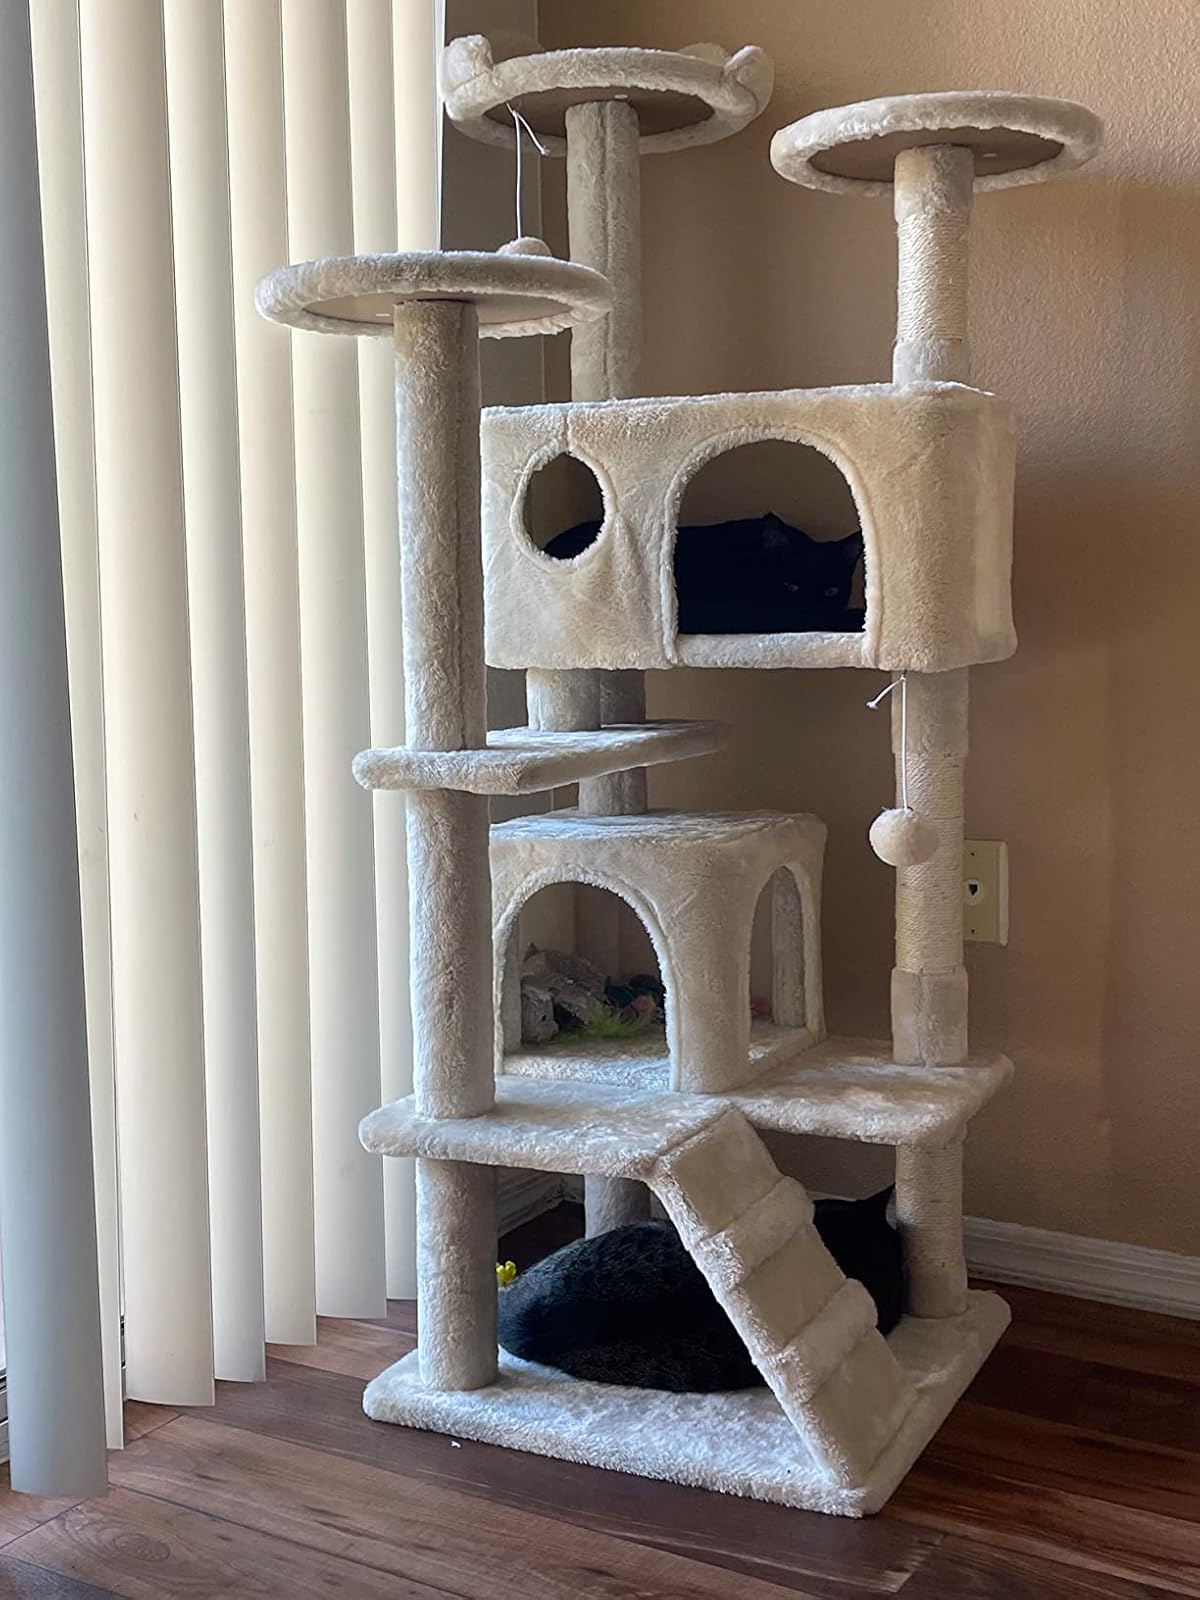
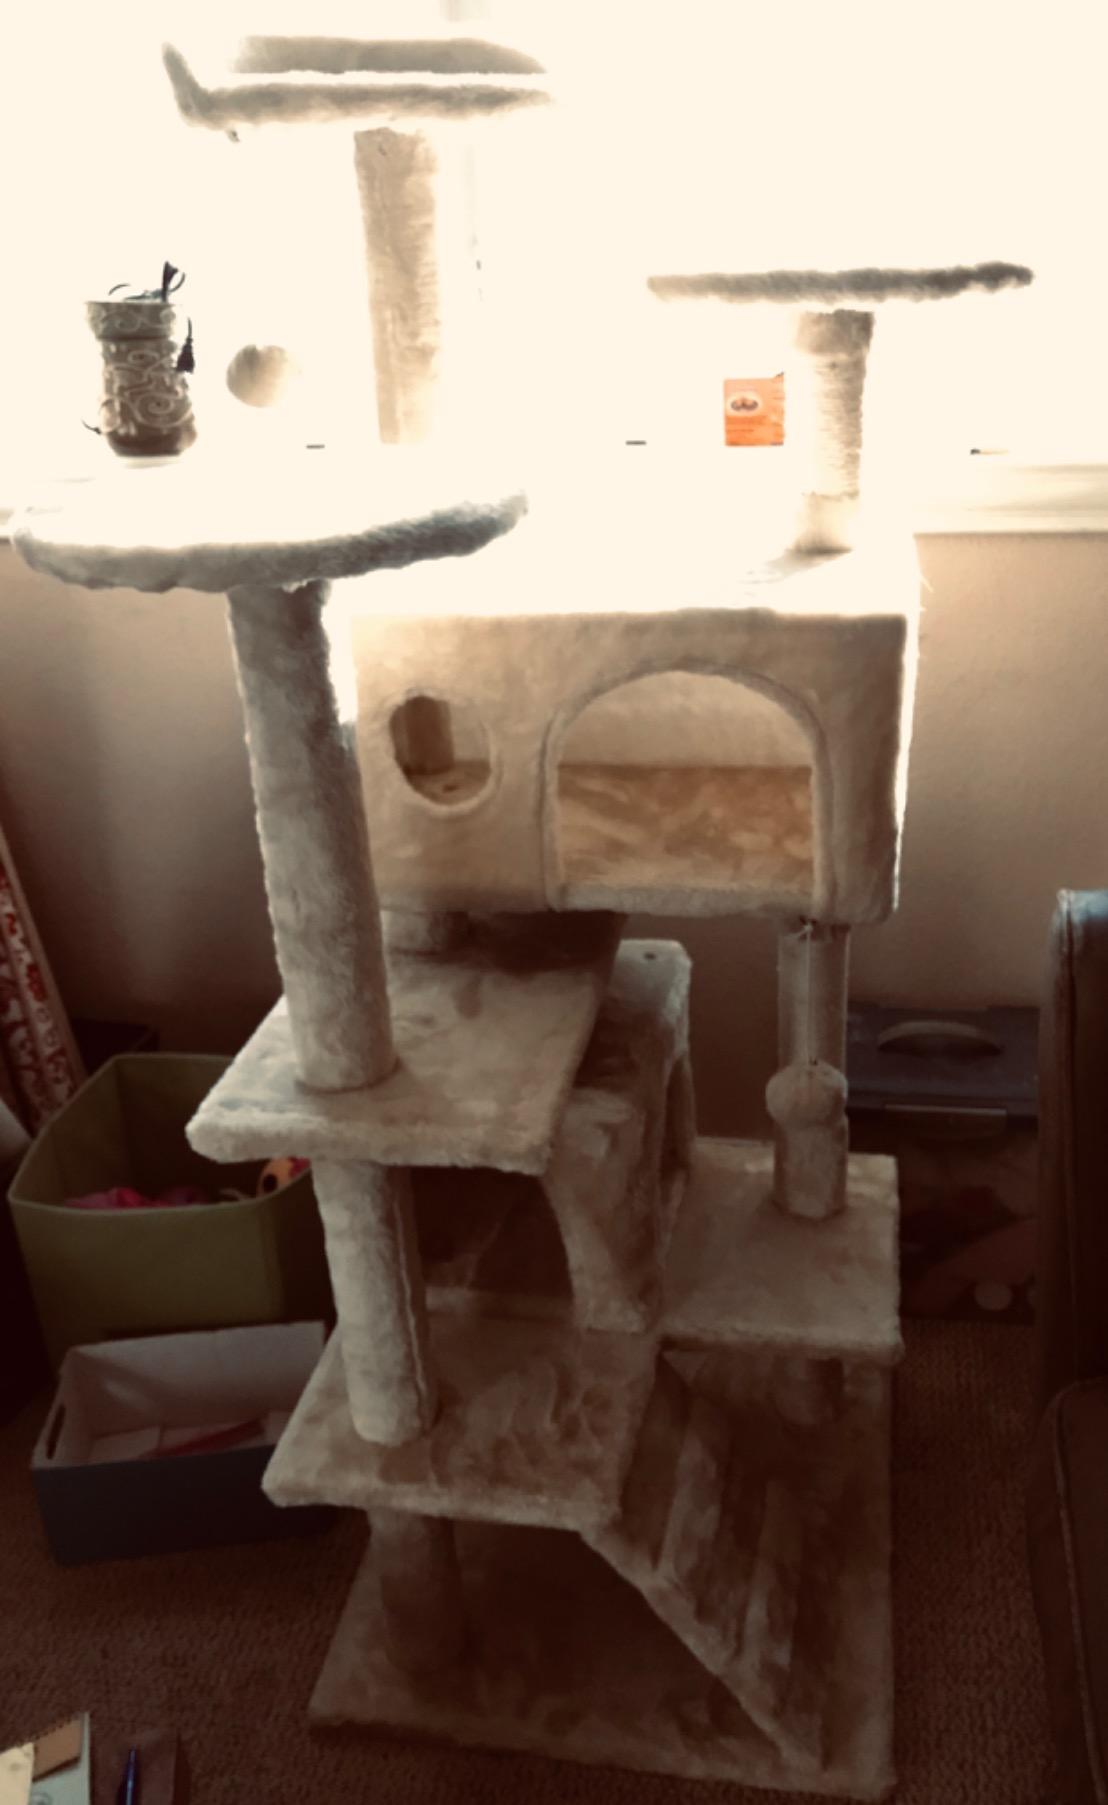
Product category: items_cat tree
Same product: yes